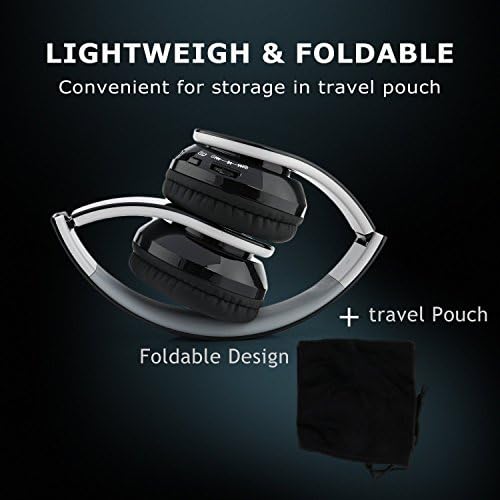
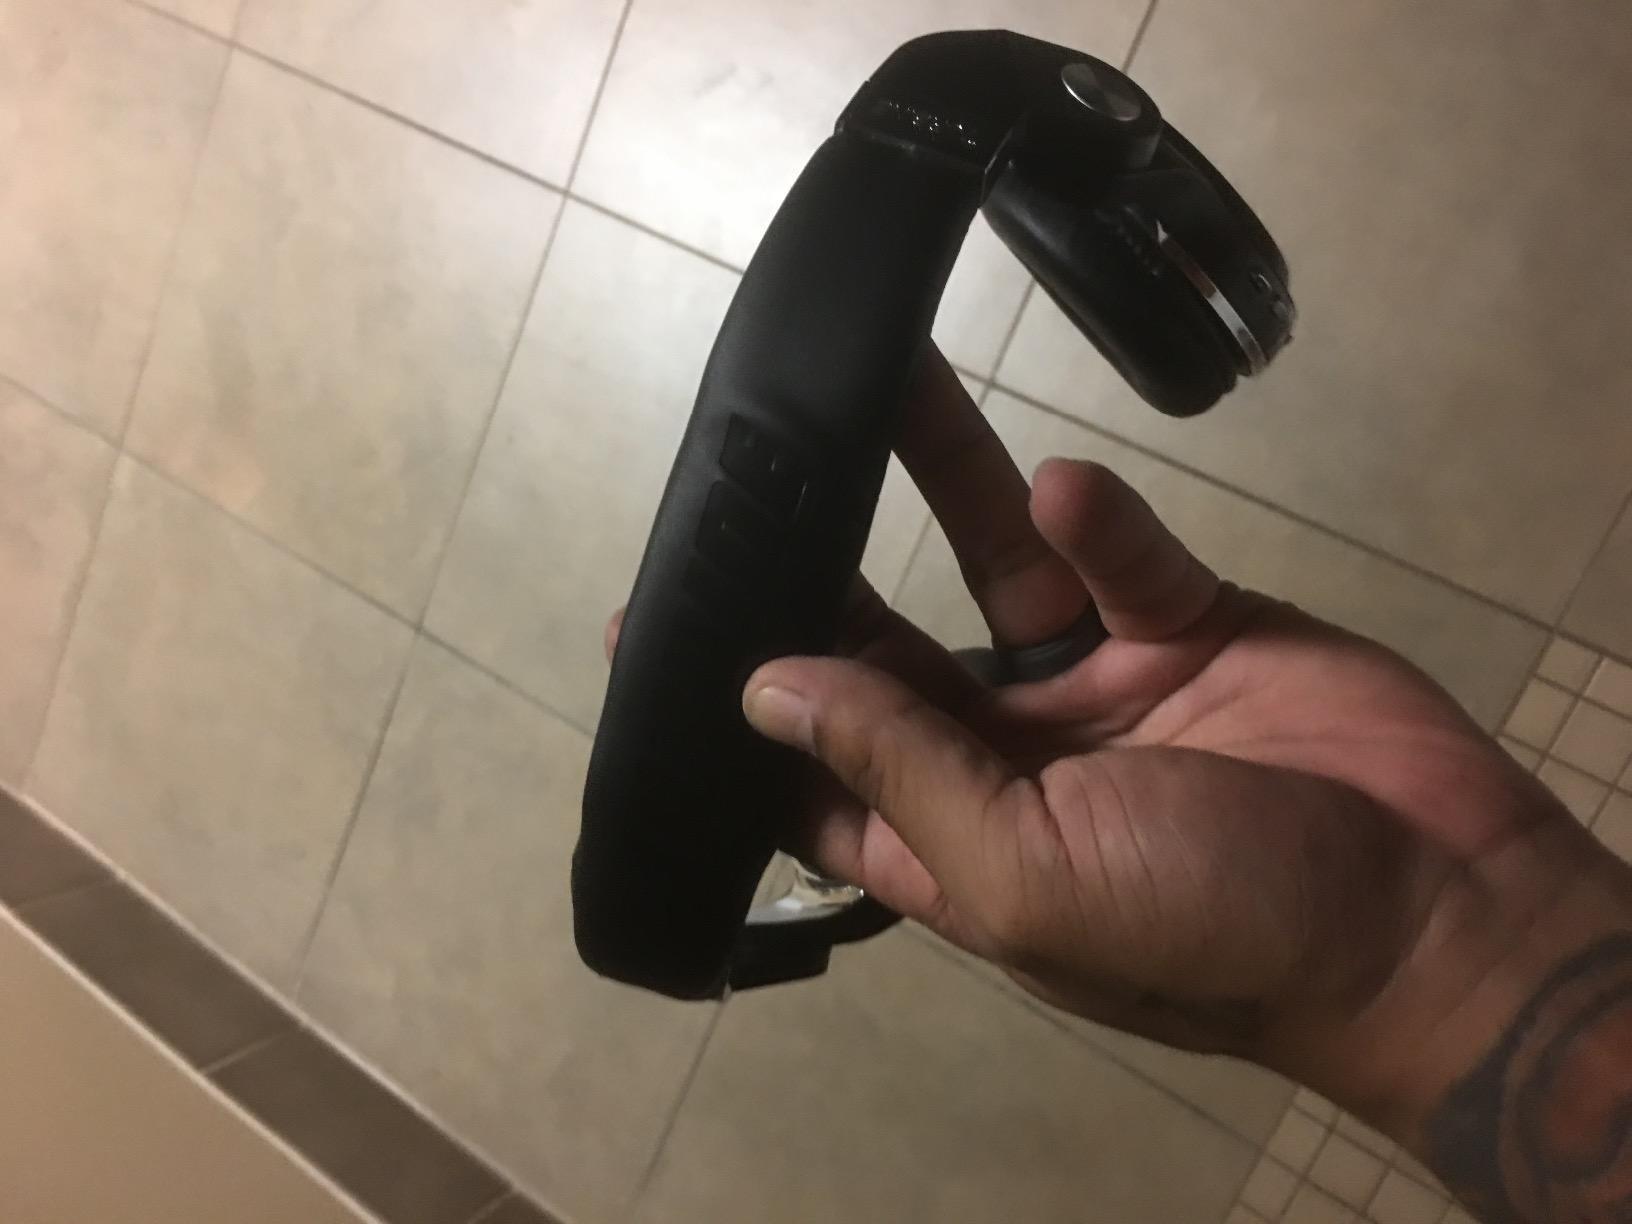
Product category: headphones
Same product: no